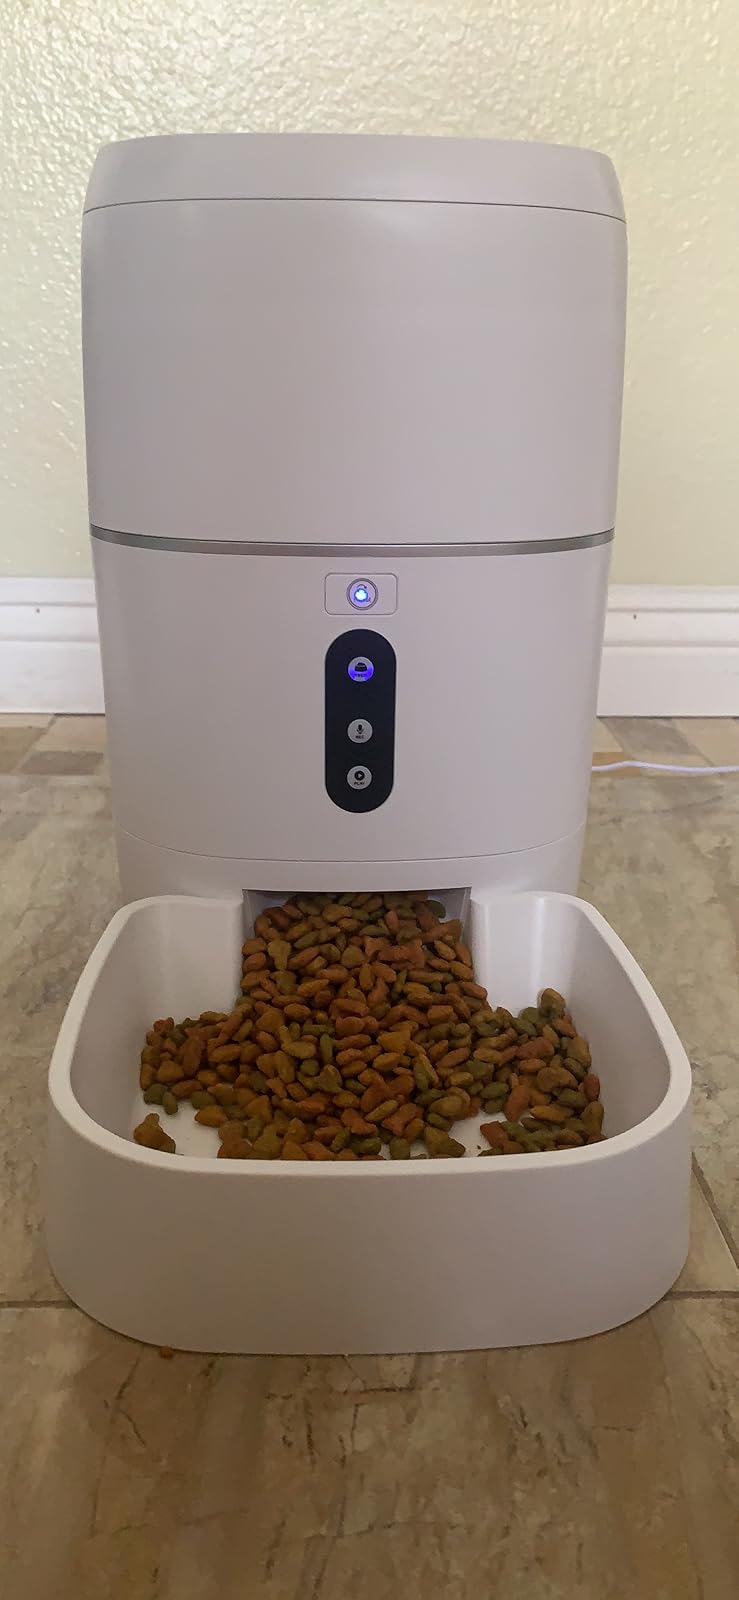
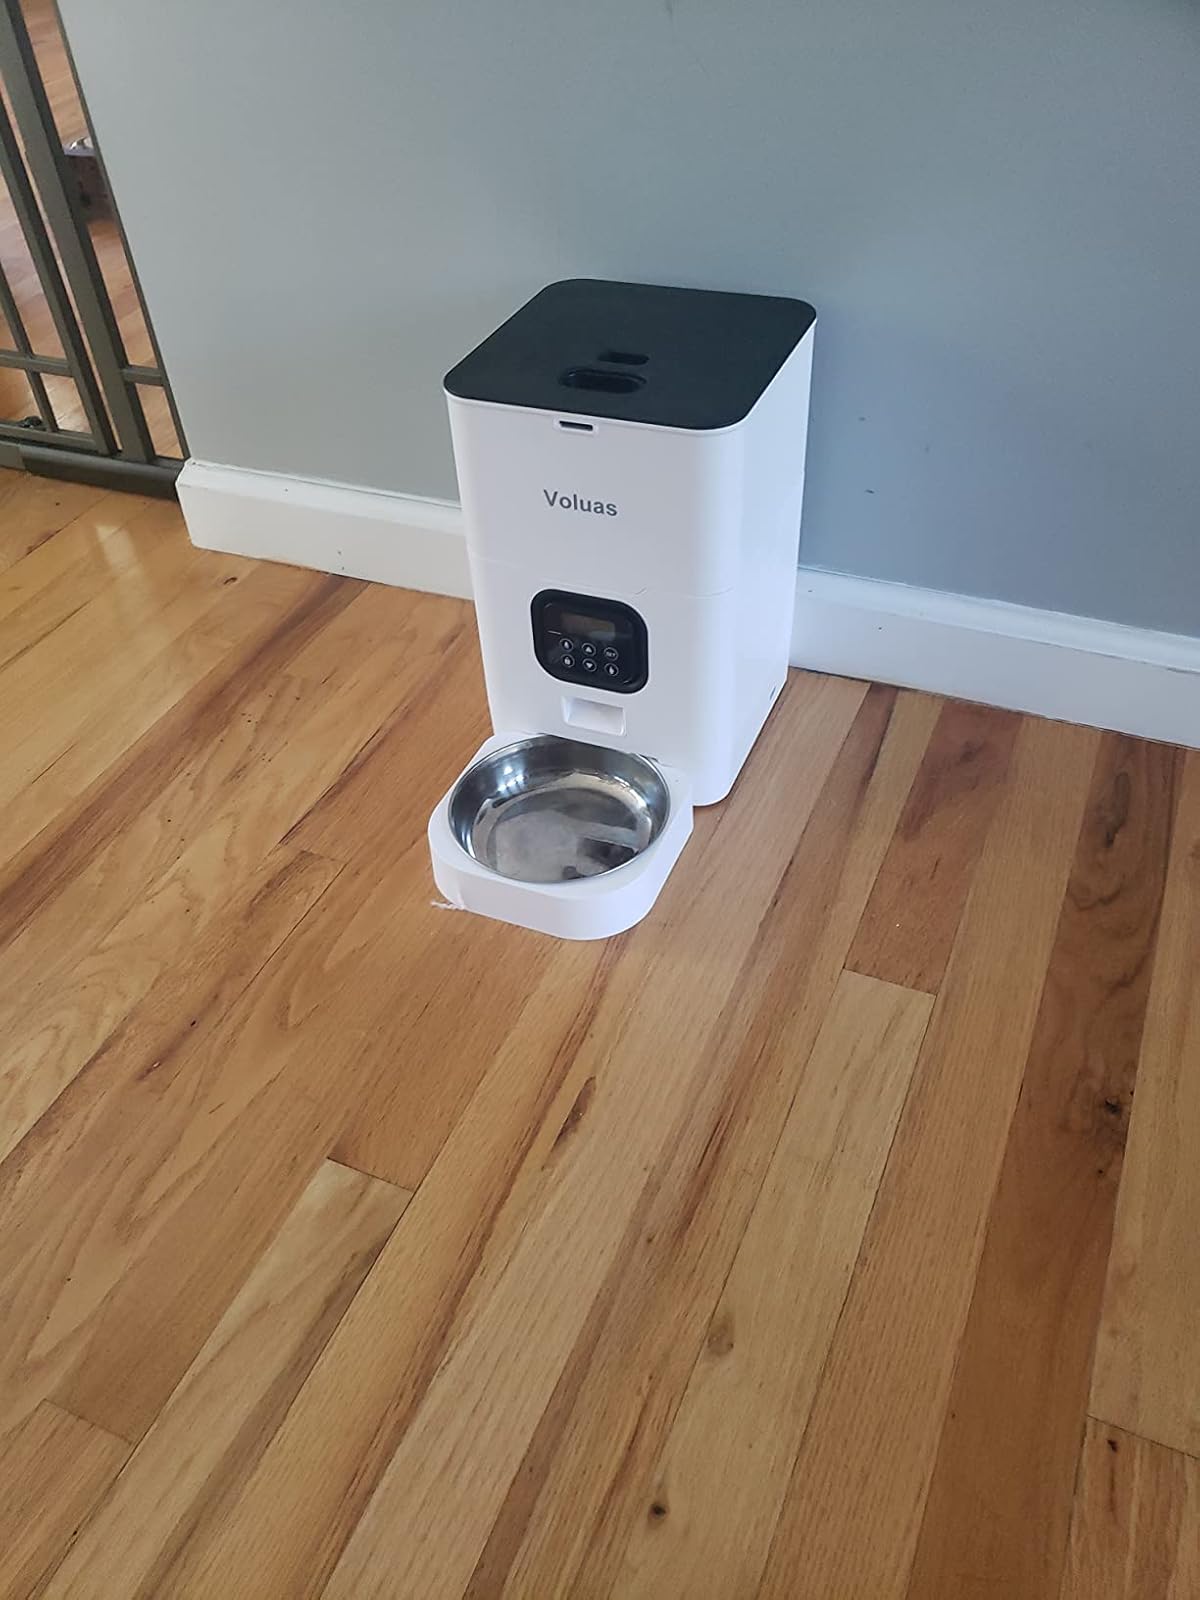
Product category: items_feeder
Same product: no